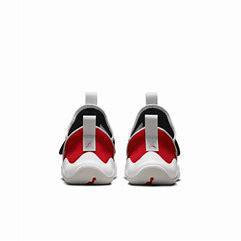
Brand: Jordan
Model: 23 7